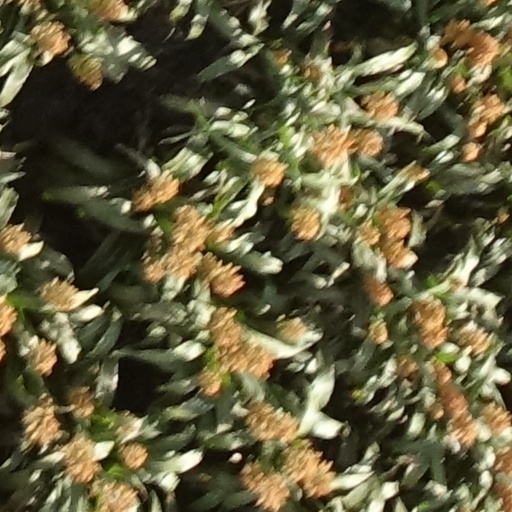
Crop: sorghum